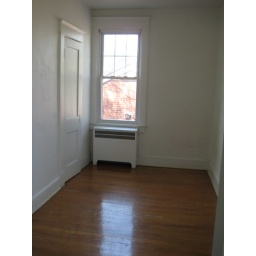
Possible house in the Hillcrest neighborhood. Small bedroom, probably only fit a twin bed and a dresser here.